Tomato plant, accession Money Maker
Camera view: tilt-top (135 deg); turntable rotation: 240 degrees
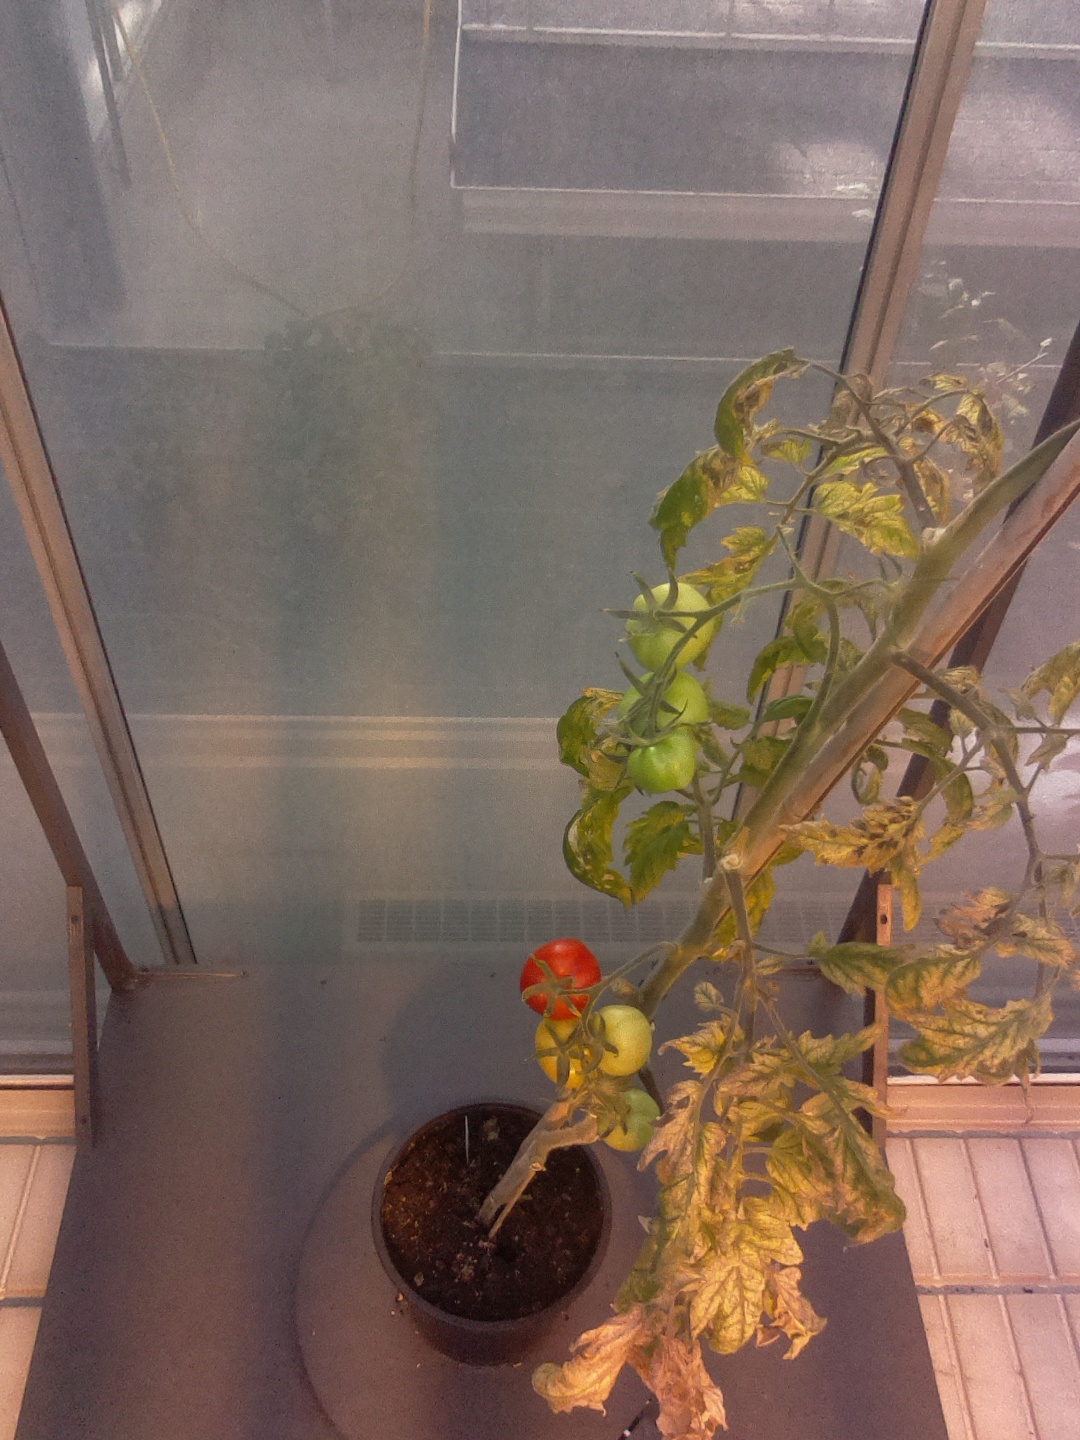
BBCH growth stage 83: 30%-40% of fruits show typical fully ripe color